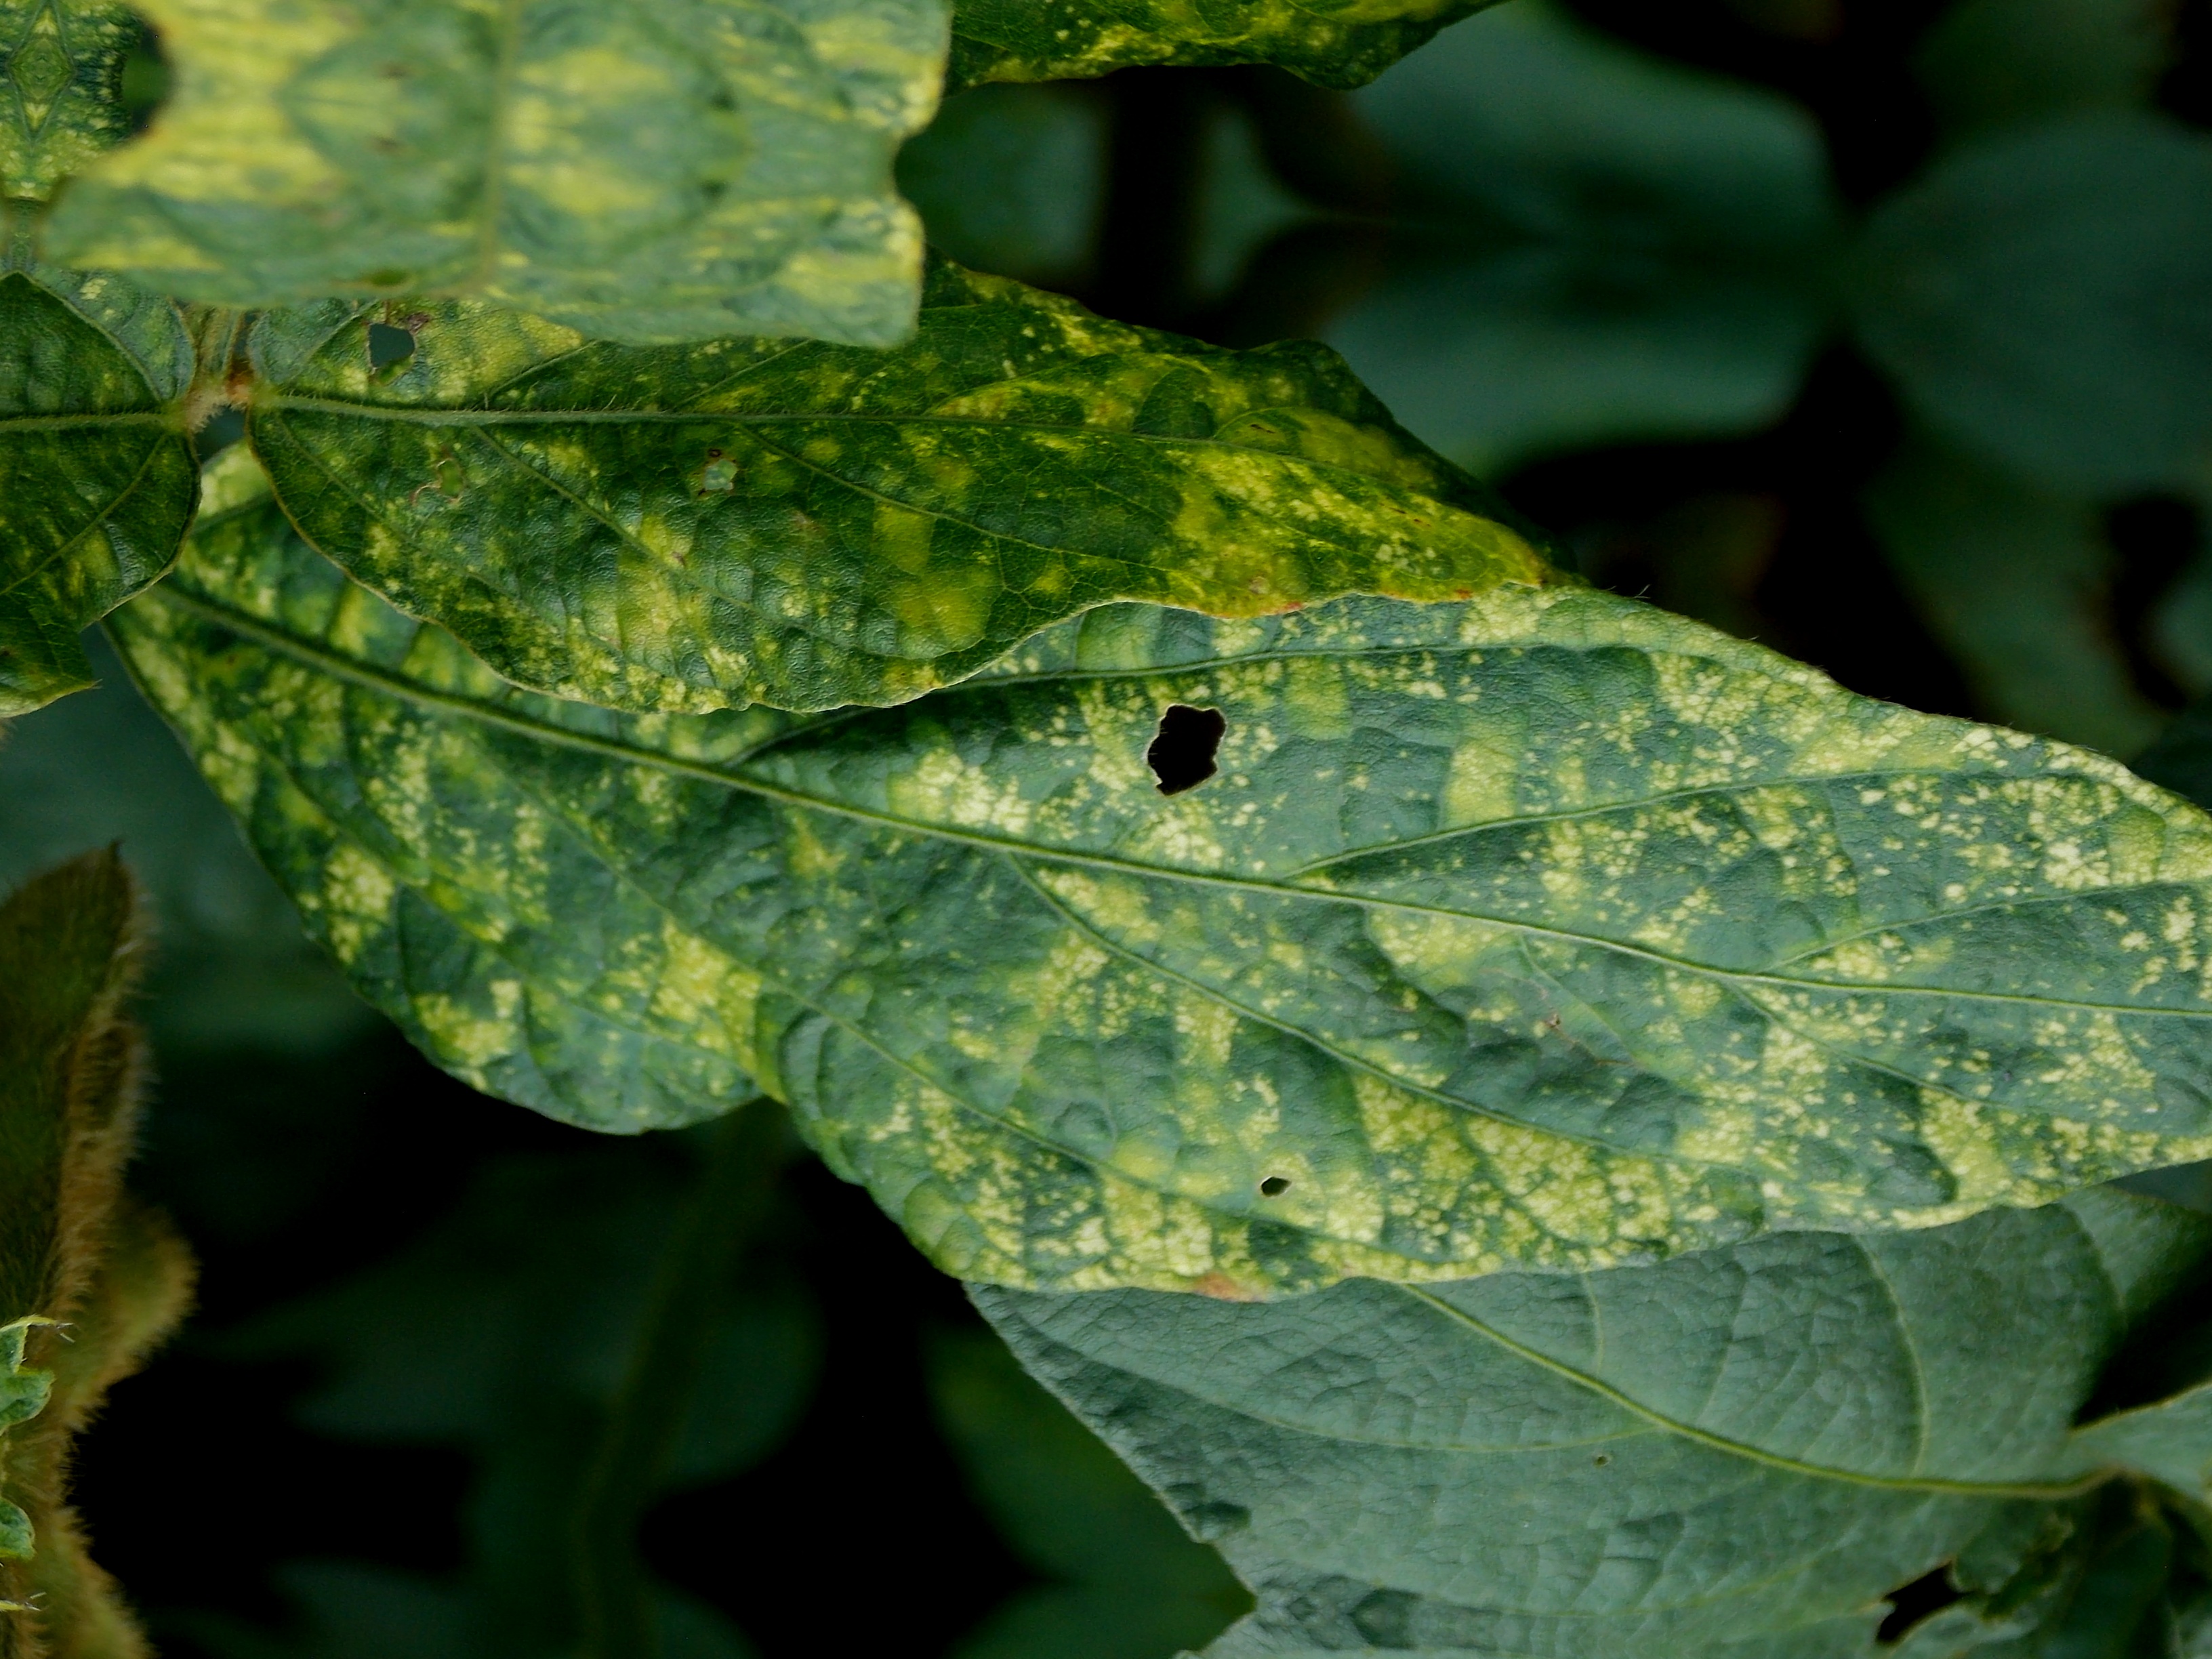
Label: Disease